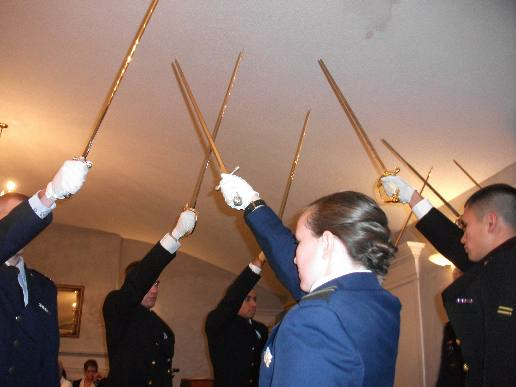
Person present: Yes